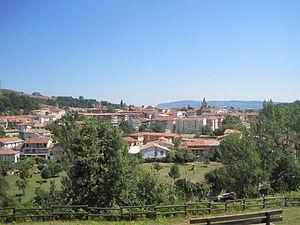
Espinosa de los Monteros est une commune d'Espagne dans la communauté autonome de Castille-et-León, province de Burgos. Elle s'étend sur 137,5 km² et comptait environ 1 788 habitants en 2011.